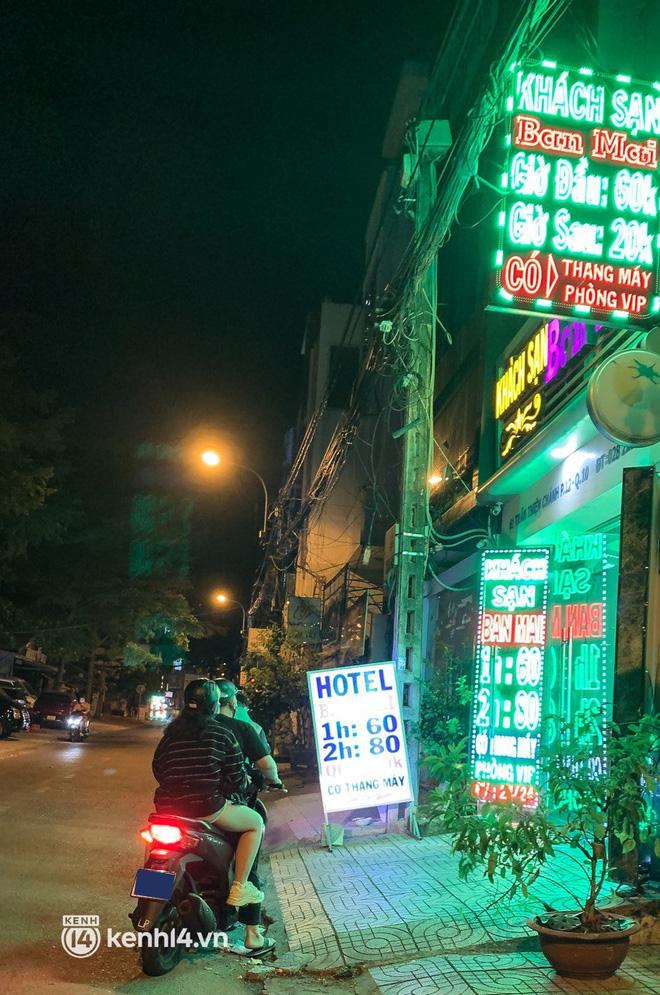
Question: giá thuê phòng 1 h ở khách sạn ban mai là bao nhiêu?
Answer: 60 000 đồng